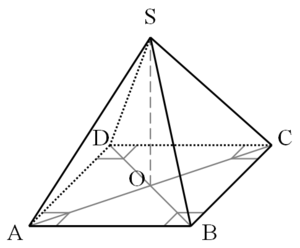
Une pyramide à n côtés est un polyèdre formé en reliant une base polygonale de n côtés à un point, appelé l'apex, par n faces triangulaires. En d'autres termes, c'est un solide conique avec une base polygonale.